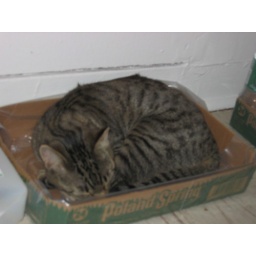
was under a shelf in the kitchen